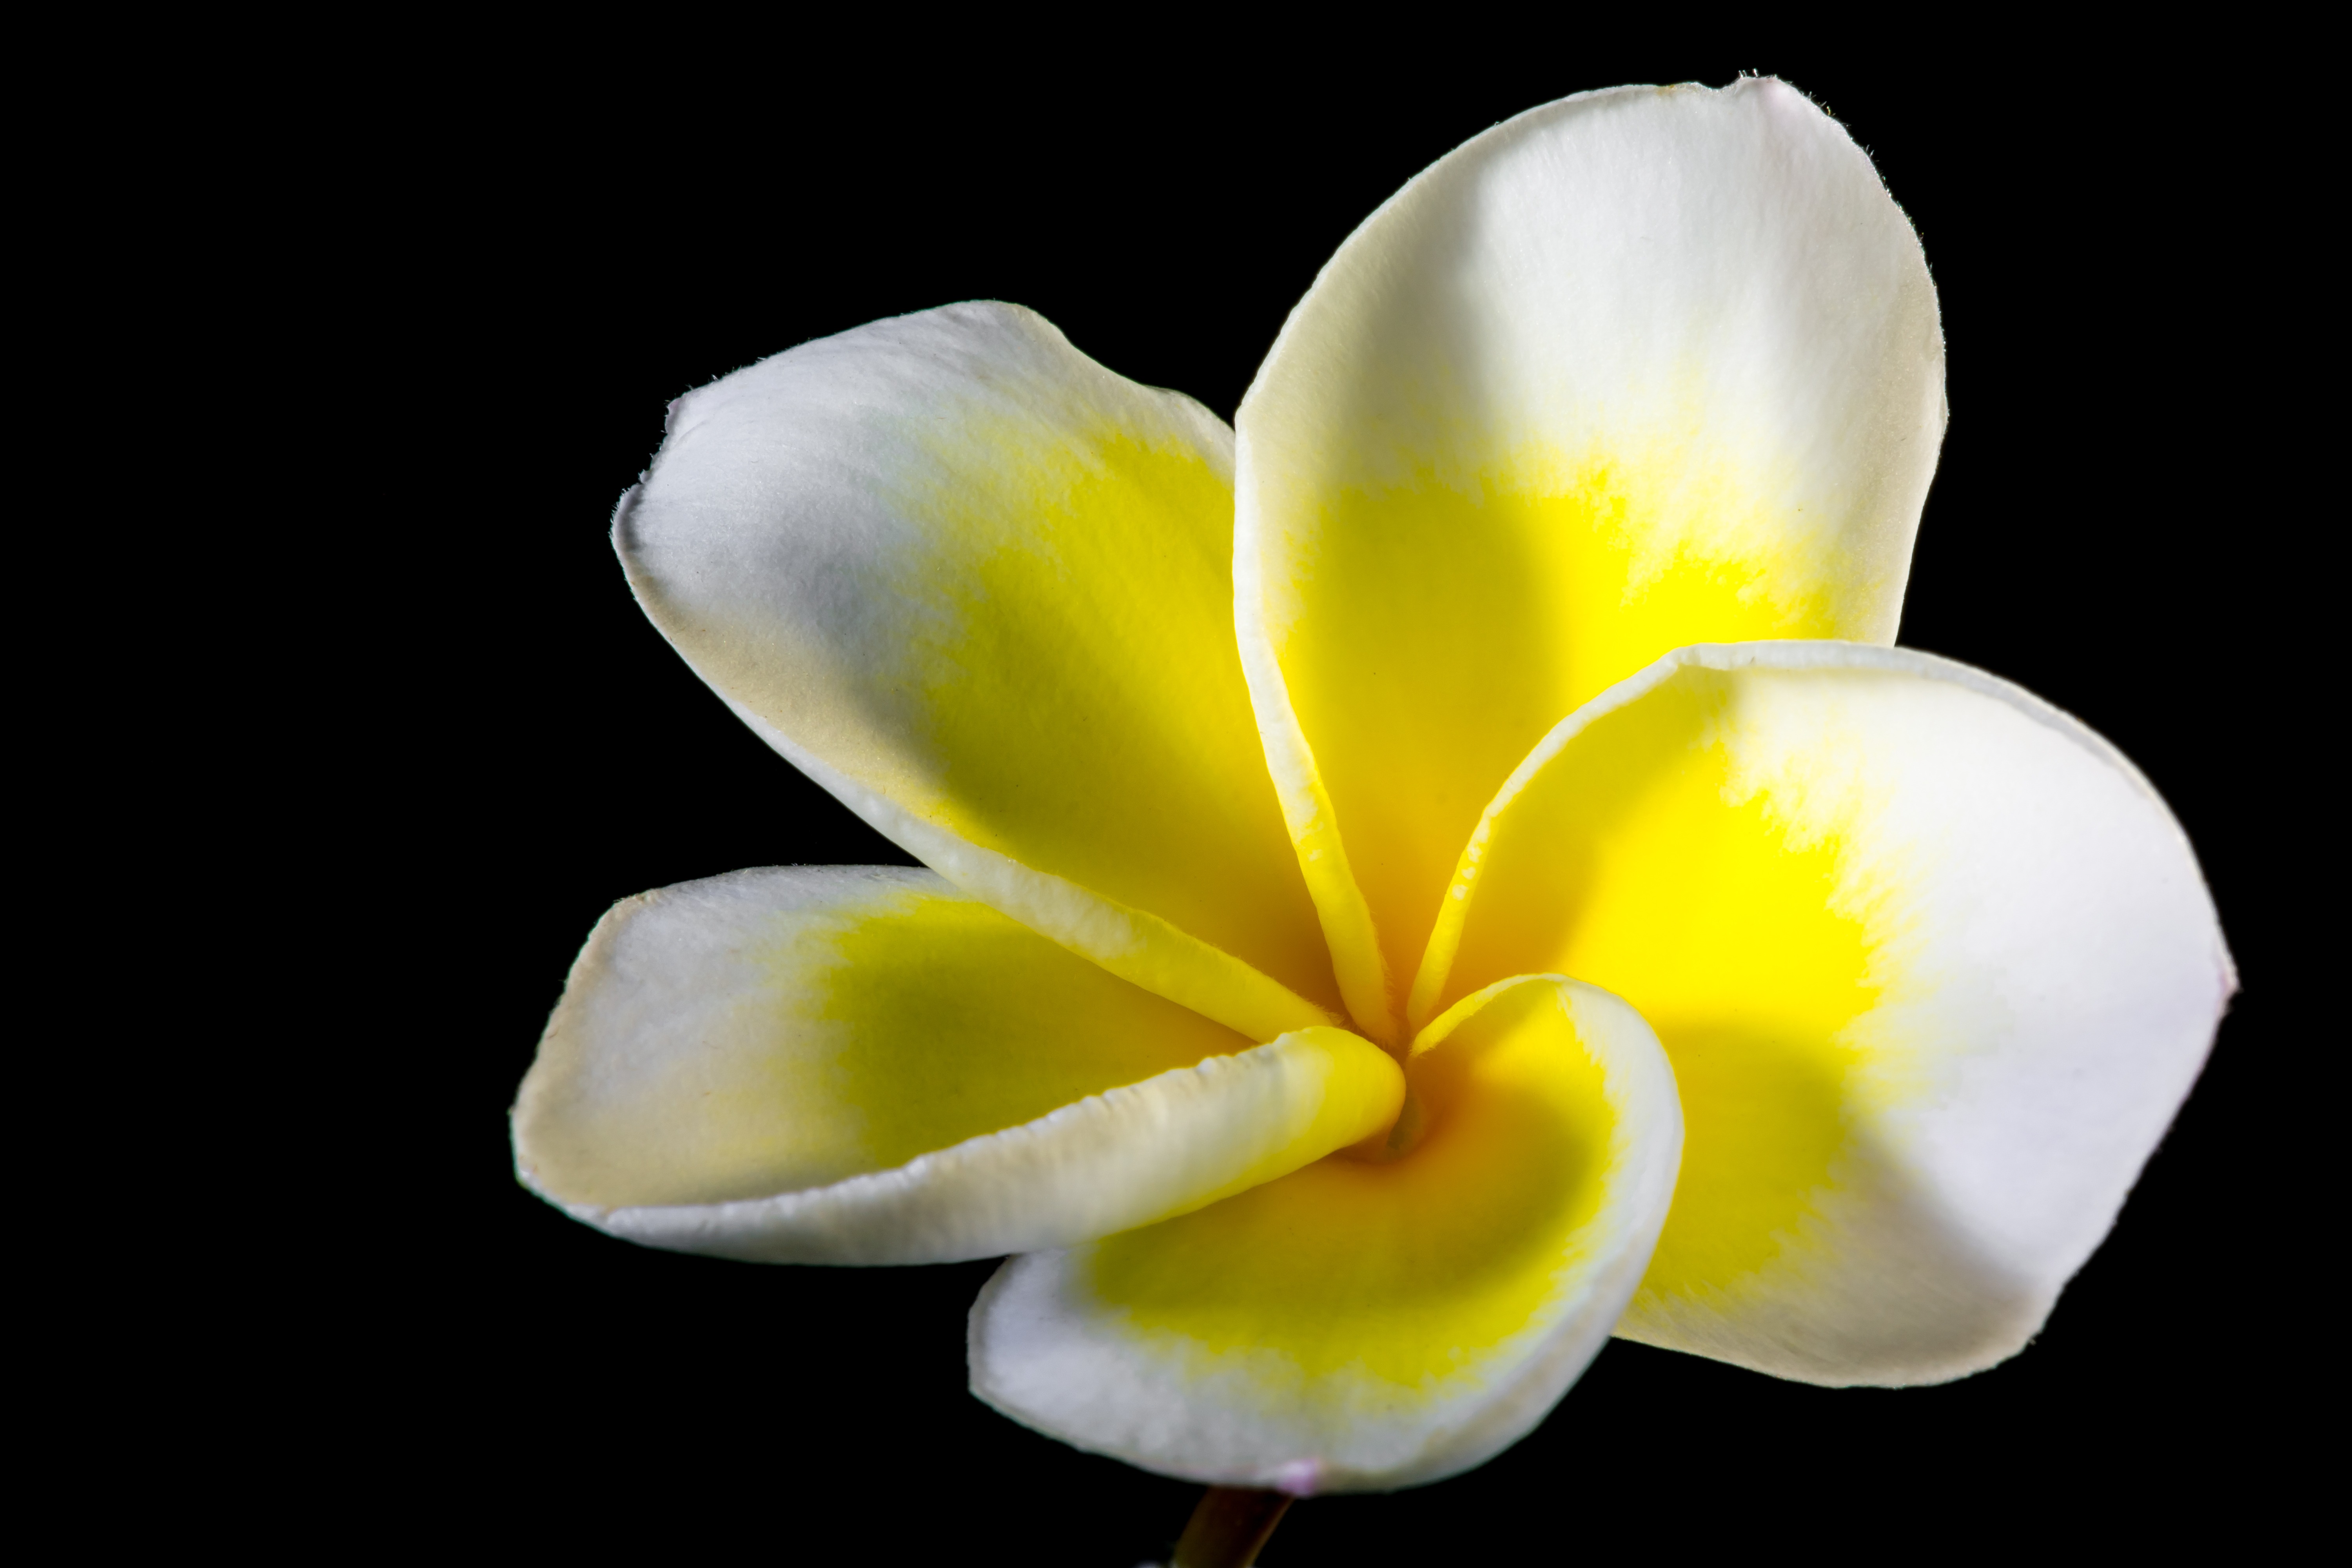
blossom, plant, photography, flower, petal, bloom, yellow, flora, orchid, close up, apocynaceae, plumeria, macro photography, frangipani, flowering plant, white yellow, temple tree, dog gift greenhouse, cattleya, plant stem, land plant, moth orchid, frangipandi, flor de cebo